Melaleuca holosericea

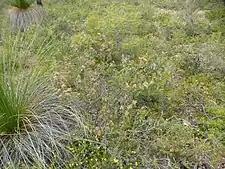
Habit near West Toodyay.

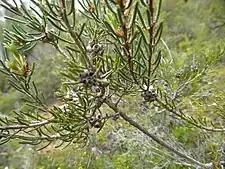
Fruit

"Melaleuca holosericea" was first formally described in 1844 by Johannes Conrad Schauer in "Plantae Preissianae". The specific epithet ("holosericea") is from Ancient Greek, meaning "entire, complete or whole" and "silk", referring to the silky hairs on the branches and leaves.